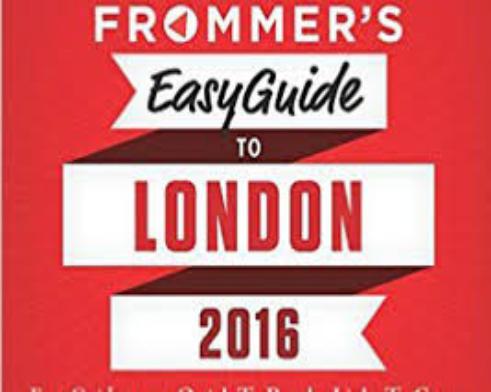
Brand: Frommer's
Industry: Necessities